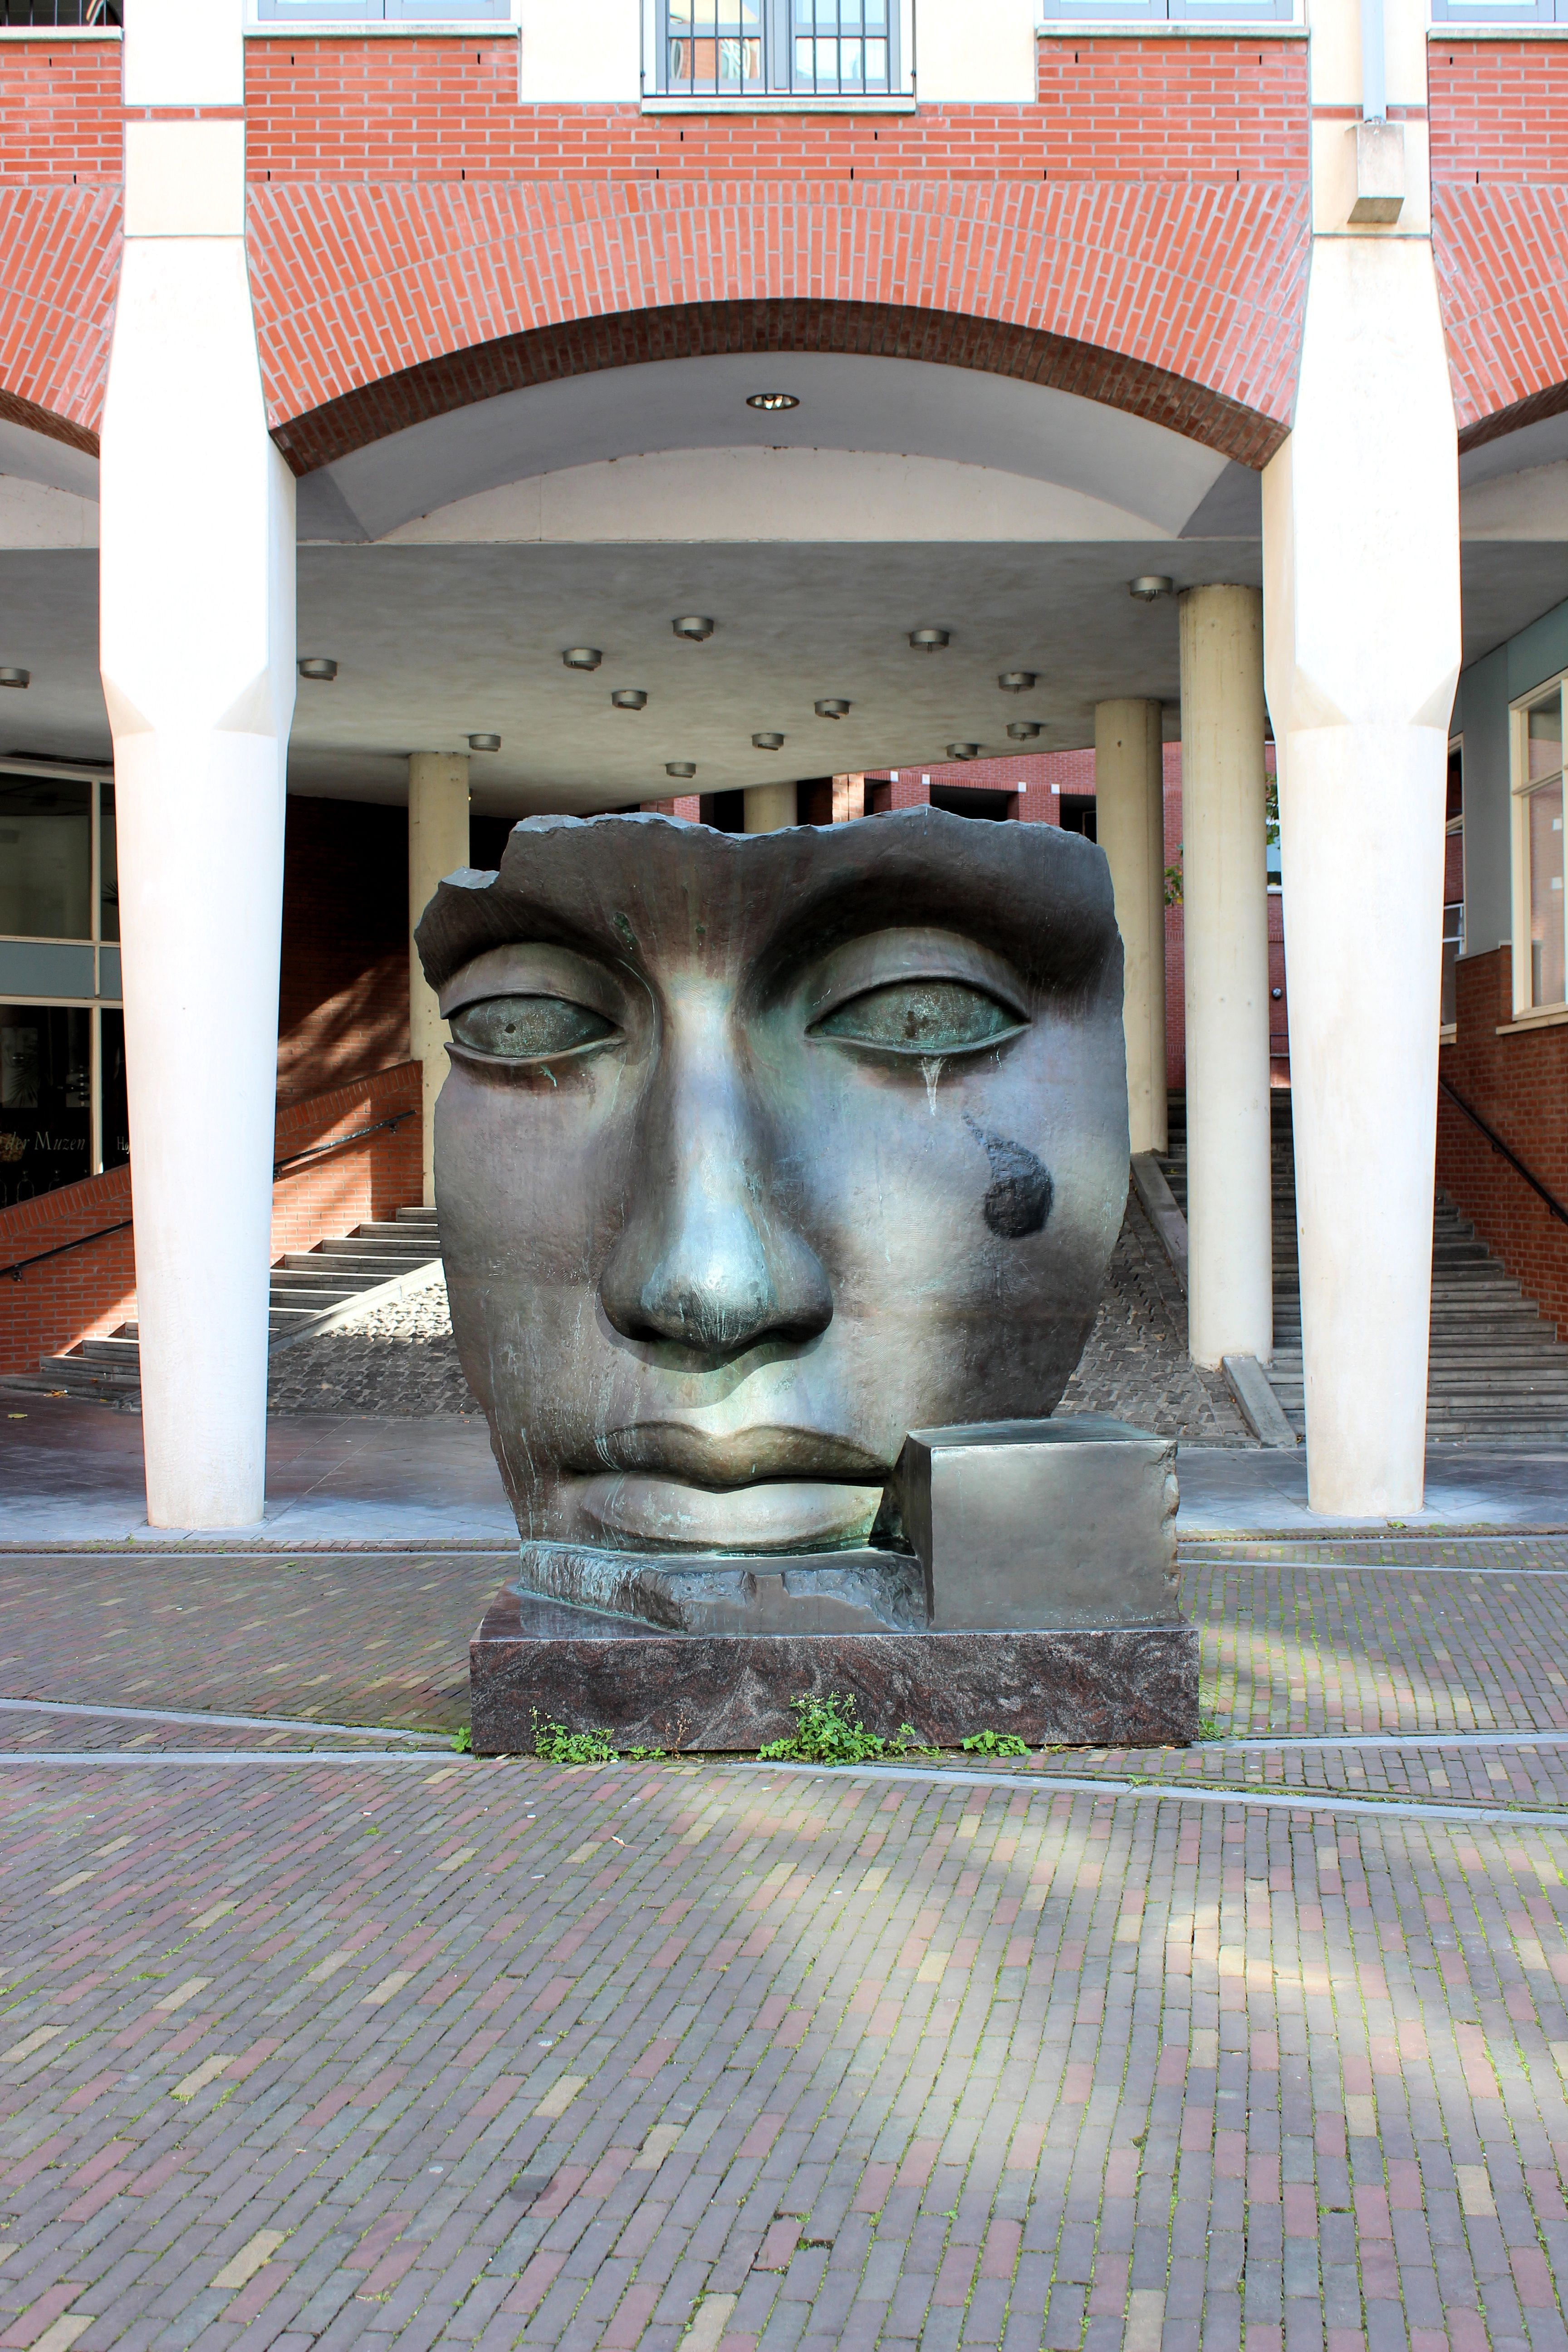
monument, statue, color, face, sculpture, art, center, walker, the hague